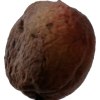
Label: peach